Lakes of Grand Teton National Park

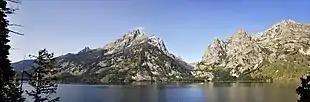
Jenny Lake

Grand Teton National Park allows boating on all the lakes in Jackson Hole, but motorized boats can only be used on Jackson and Jenny Lakes. While there is no maximum horsepower limit on Jackson Lake (though there is a noise restriction), Jenny Lake is restricted to 10 horsepower. Only non-motorized boats are permitted on Bearpaw, Bradley, Emma Matilda, Leigh, Phelps, String, Taggart and Two Ocean Lakes. There are four designated boat launches located on Jackson Lake and one on Jenny Lake. Additionally, sailboats, windsurfers, and water skiing are only allowed on Jackson Lake and no jet skis are permitted on any of the park waterways. All boats are required to comply with various safety regulations including personal flotation devices for each passenger. Only non-motorized watercraft are permitted on the Snake River. All other waterways in the park are off limits to boating, and this includes all alpine lakes and tributary streams of the Snake River.